Jill Greenwood

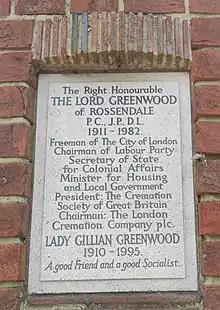
Plaque dedicated to Greenwood and her husband at Golders Green Crematorium

Greenwood attended art school in Chelsea and then joined the fashion brand Jaeger in 1931, where she known as "Crawshay". Initially employed in retail at their flagship Regent Street store, Greenwood's artistic flair was recognised and she was put in charge of display.